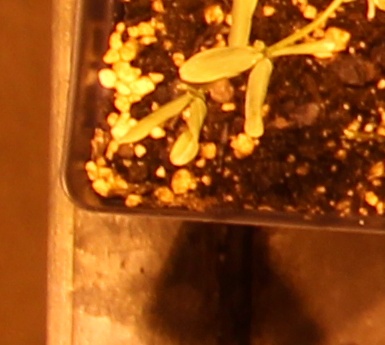
Label: Lentil